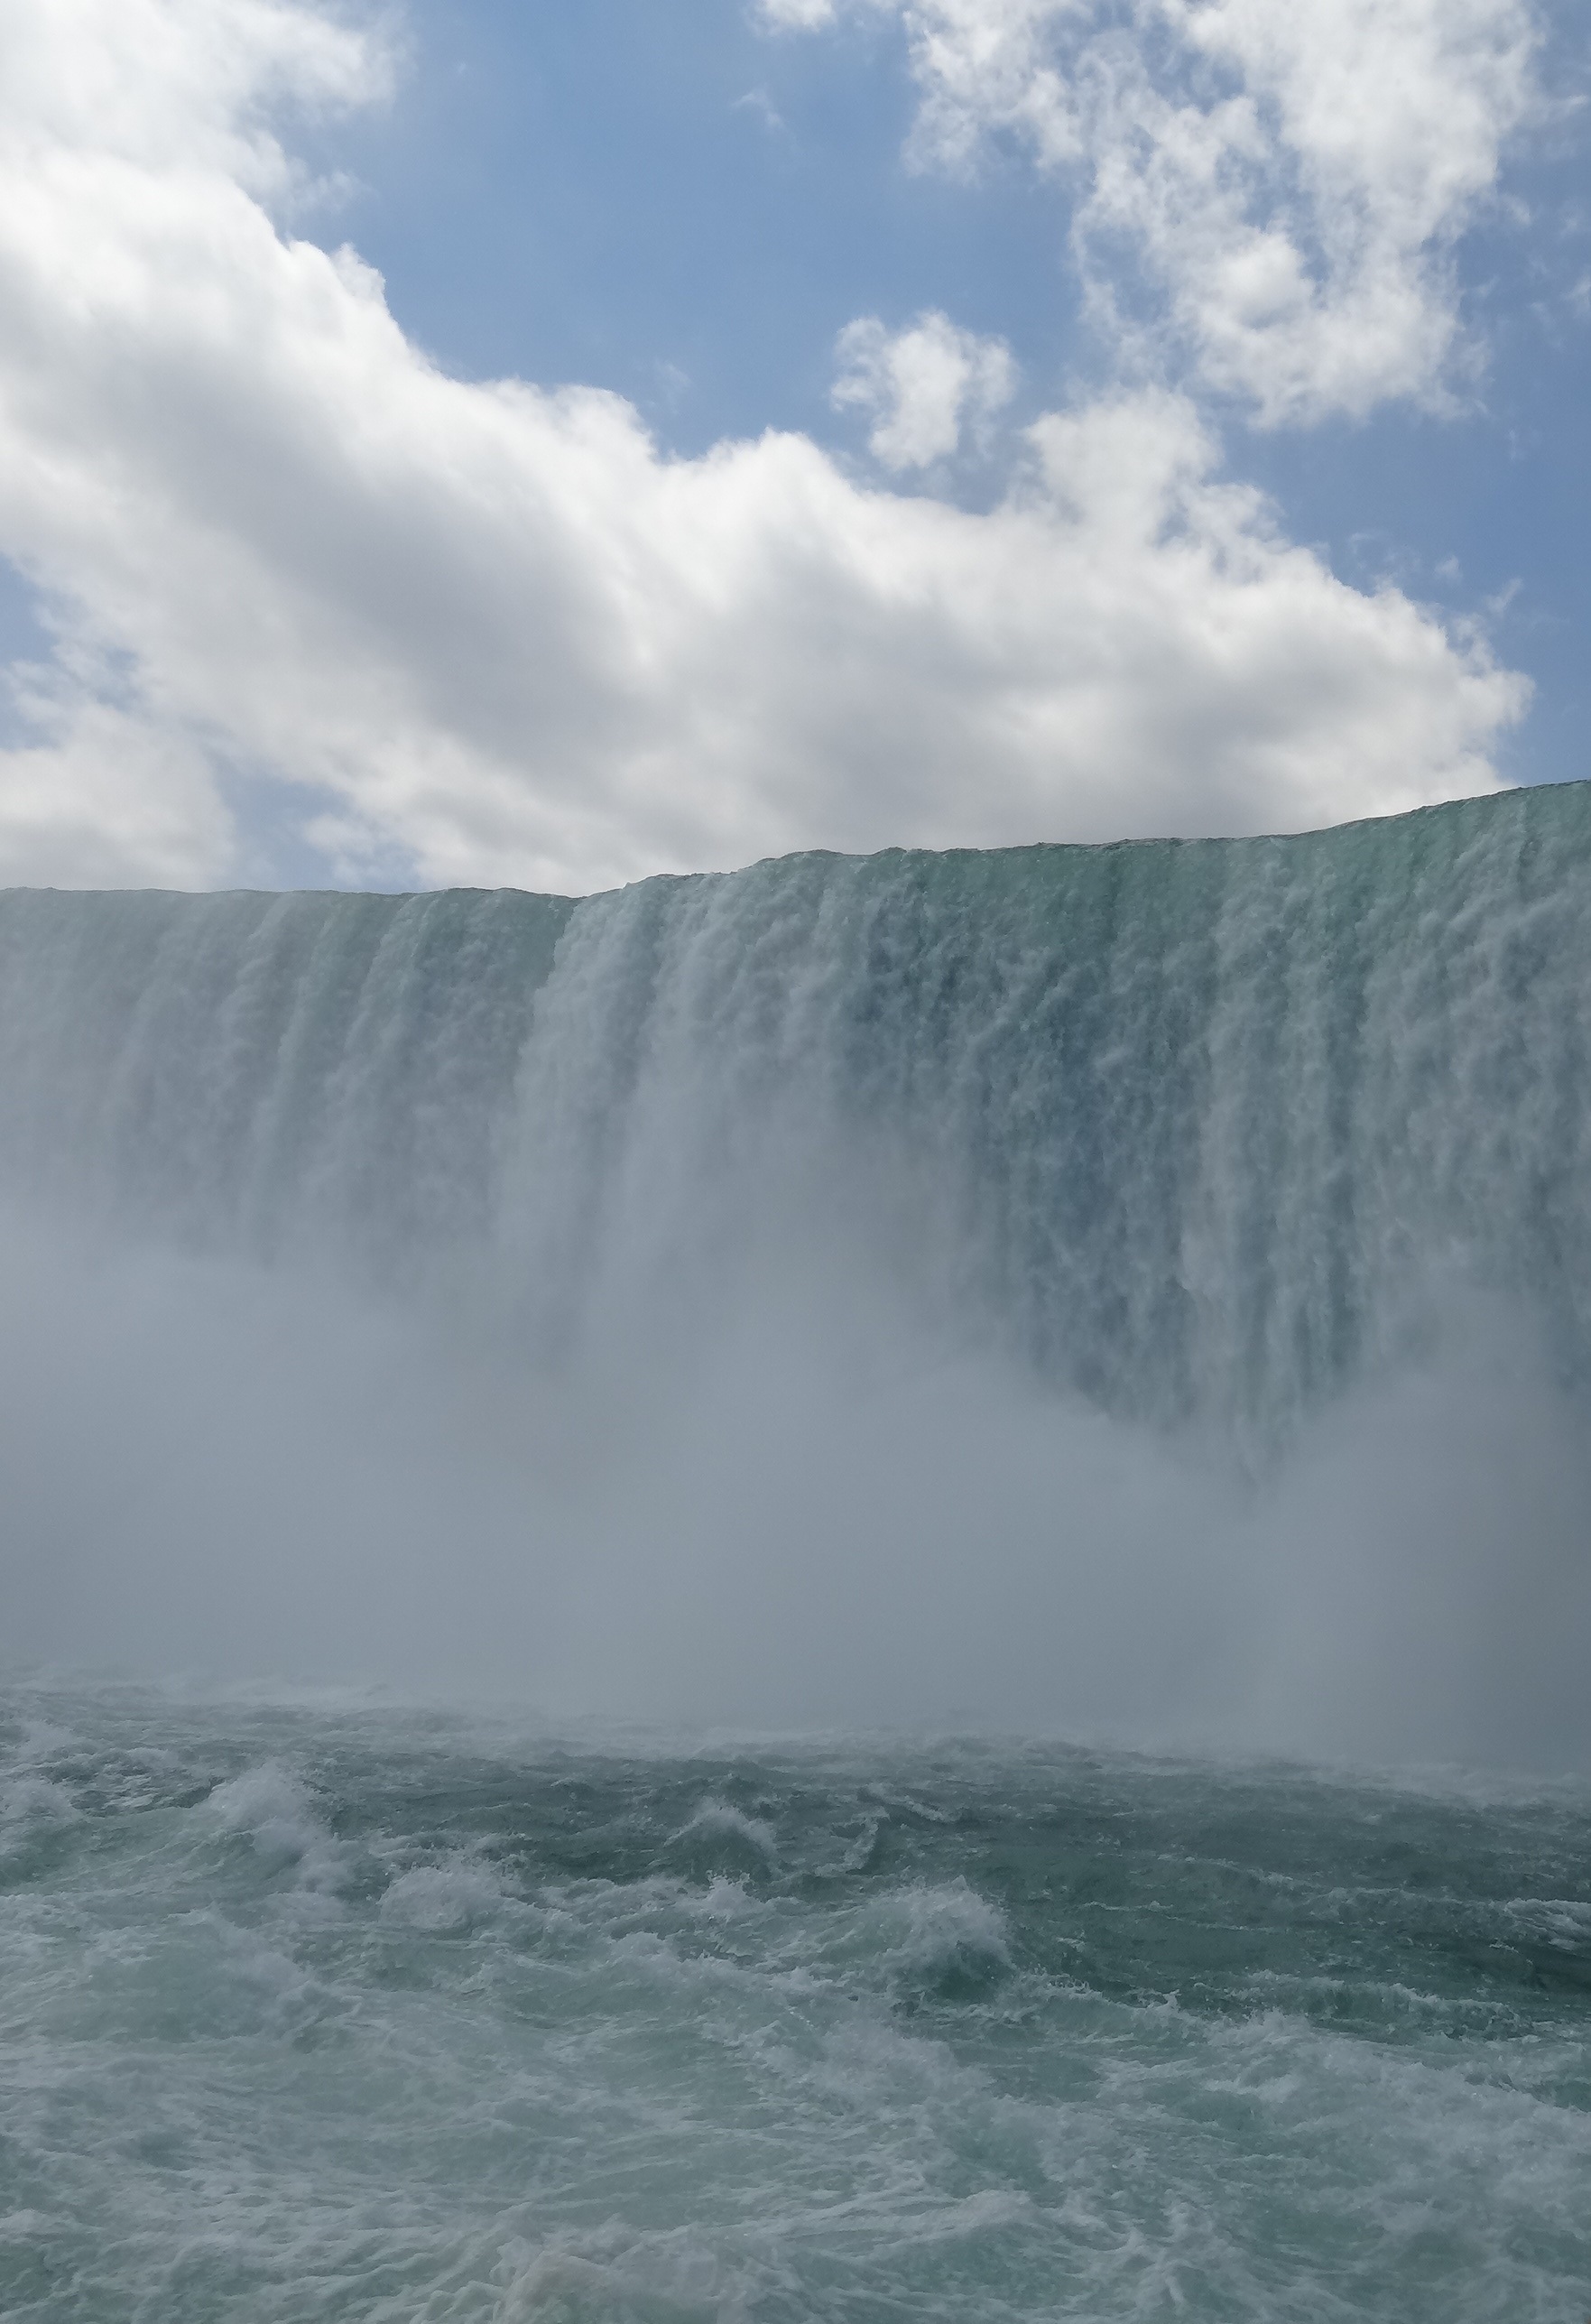
sea, coast, water, rock, ocean, waterfall, cloud, shore, wave, usa, rapid, body of water, united states, waterfalls, us, niagara, water feature, canda, niagara waterfalls, atmospheric phenomenon, wind wave